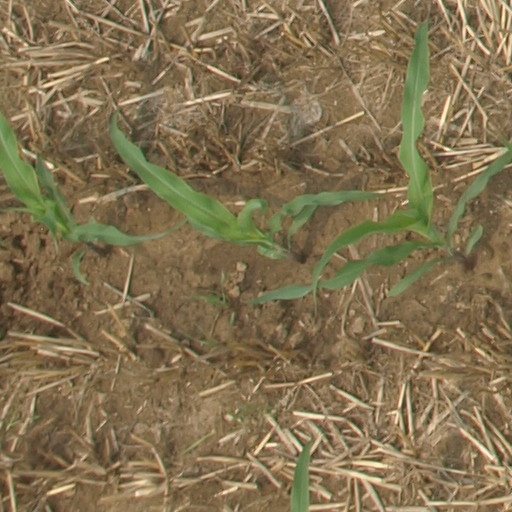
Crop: maize; corn